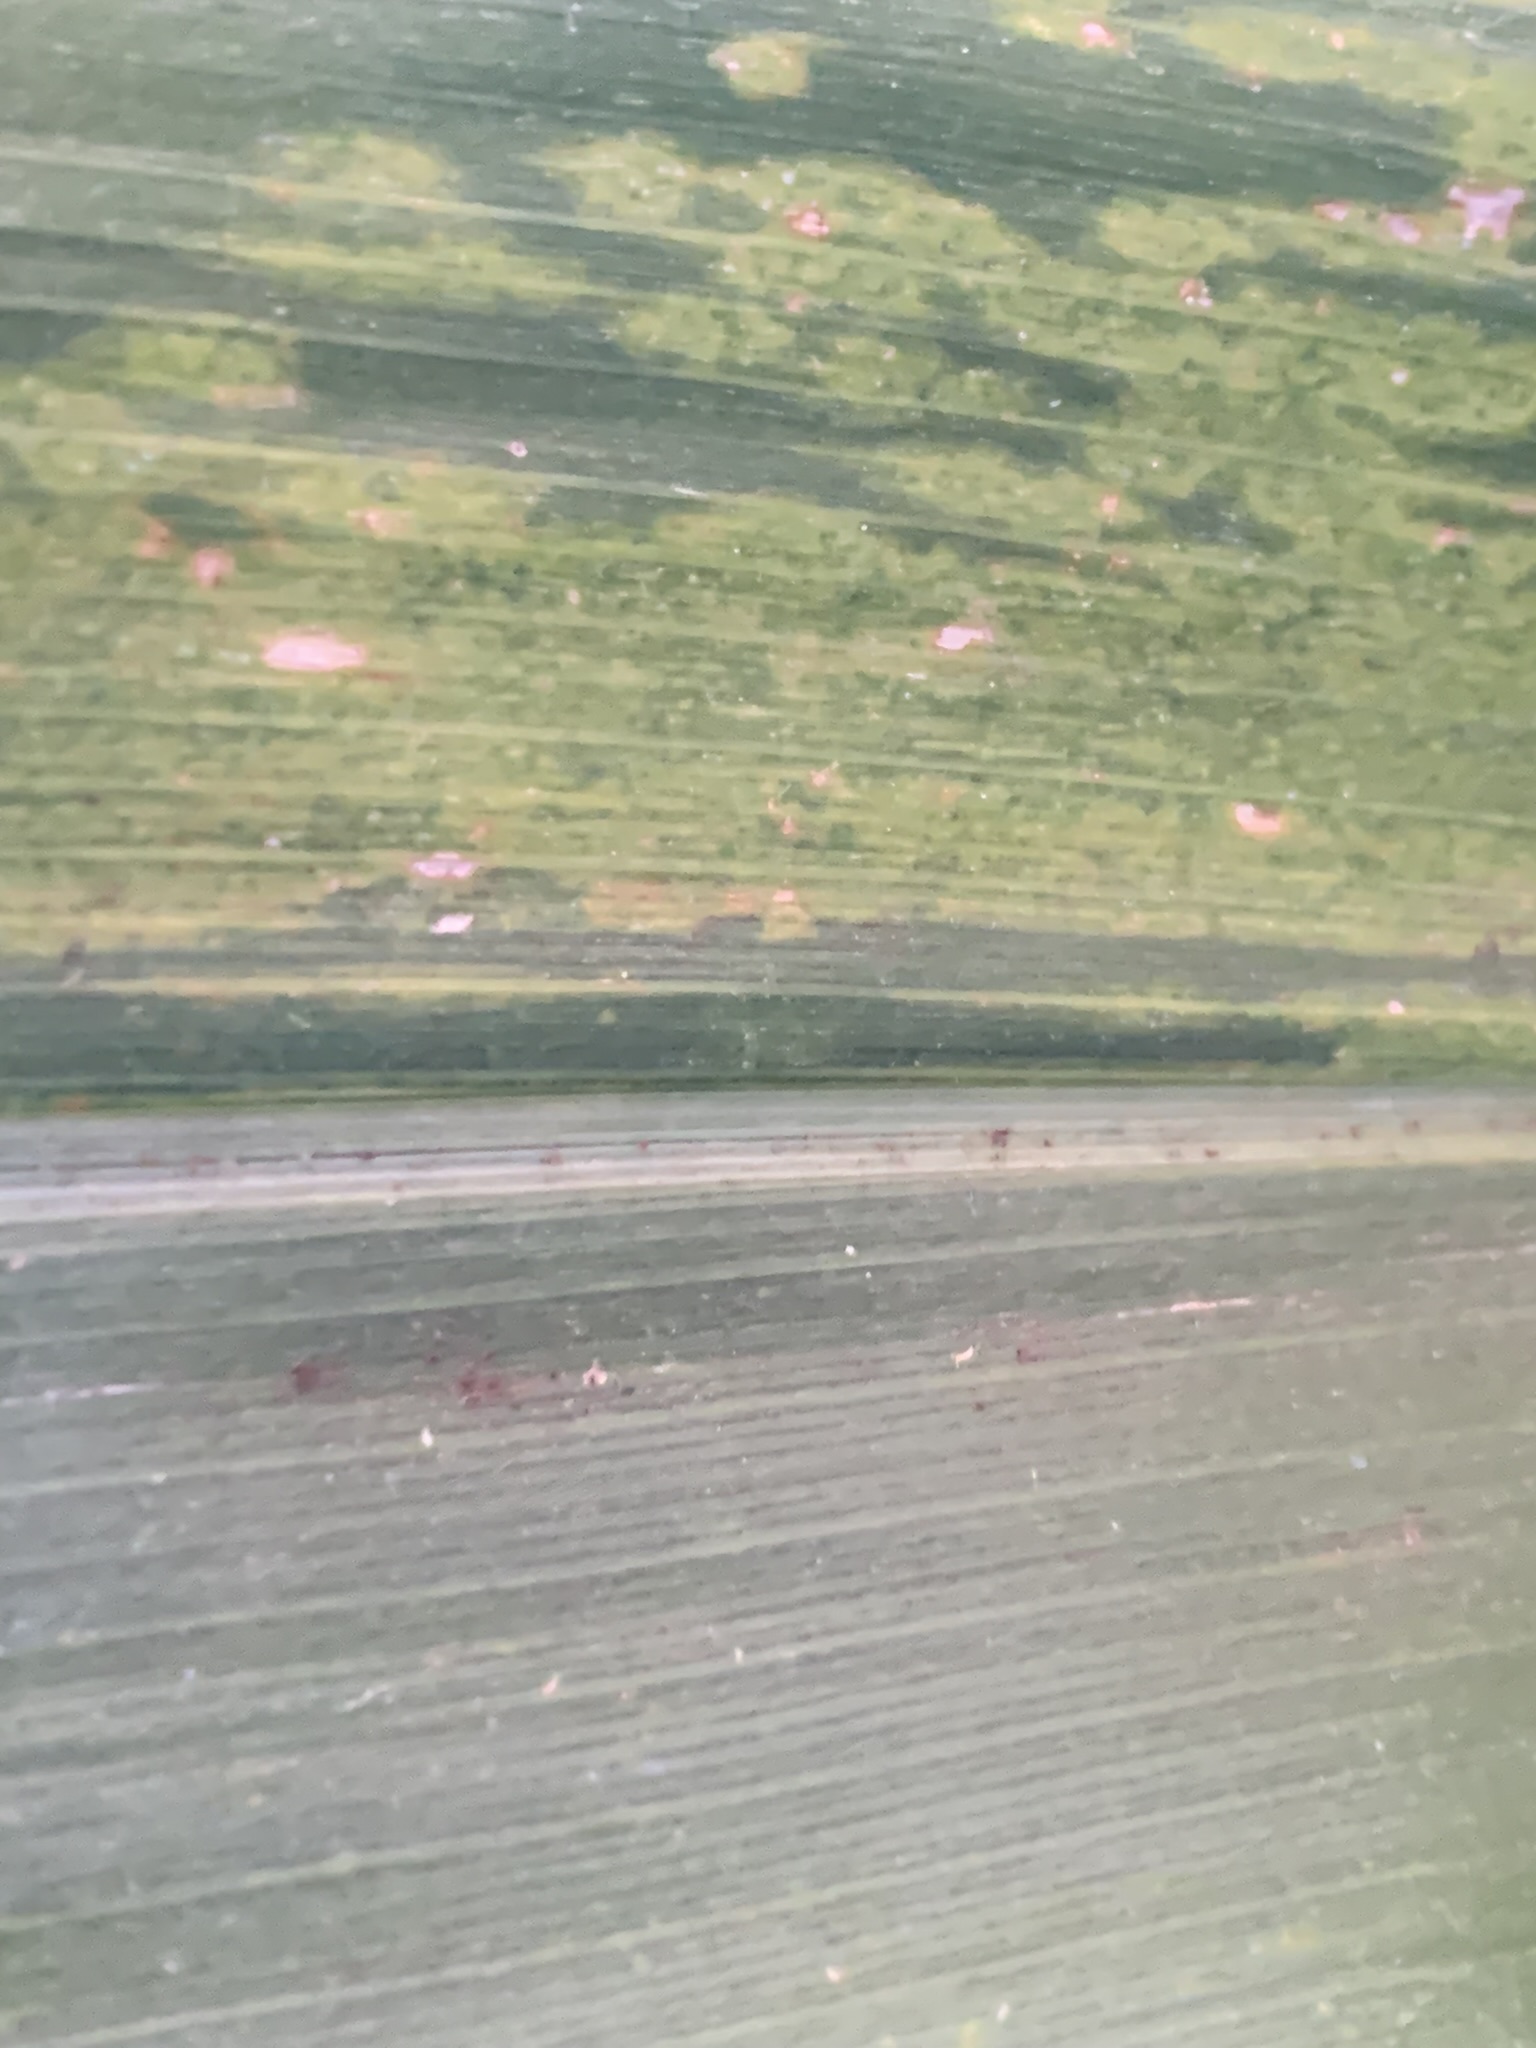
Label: MLN